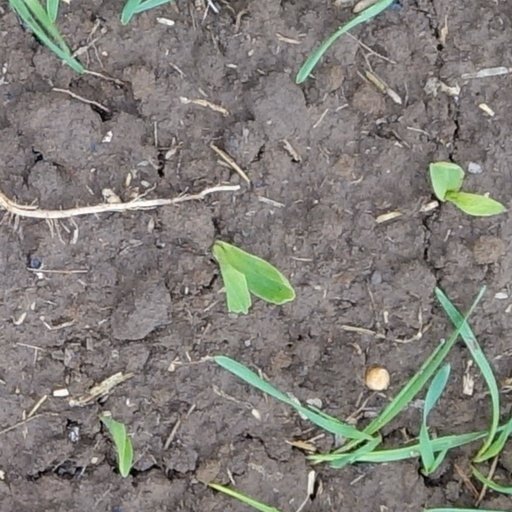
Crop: wheat